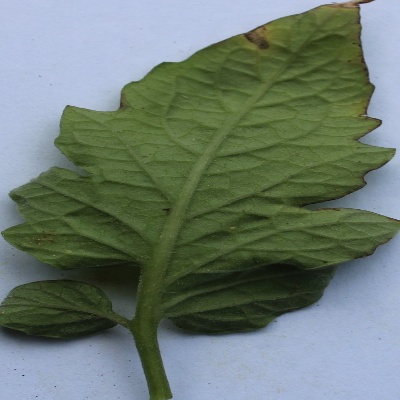
Crop: Tomato
Condition: leaf blight